Conococheague Creek

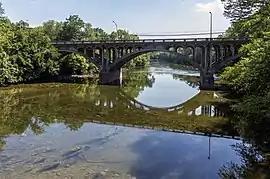
U.S. 40 bridge over Conococheague Creek from Wilson's Bridge

Conococheague Creek, above its confluence with its West Branch, is sometimes referred to as the East Branch Conococheague Creek. At , the "East Branch" is shorter than the West Branch. It rises in the South Mountain range of south-central Pennsylvania, forming in northwestern Adams County between East Big Flat Ridge and Piney Mountain. The creek flows southwest, turning west at Caledonia State Park, and continues past Fayetteville into the Great Appalachian Valley, turning southwest at Chambersburg and flowing west of Greencastle.